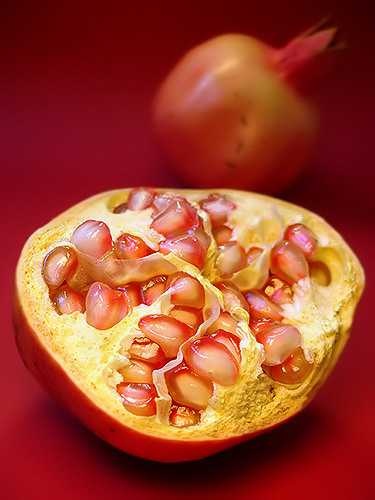
Label: Pomegranate